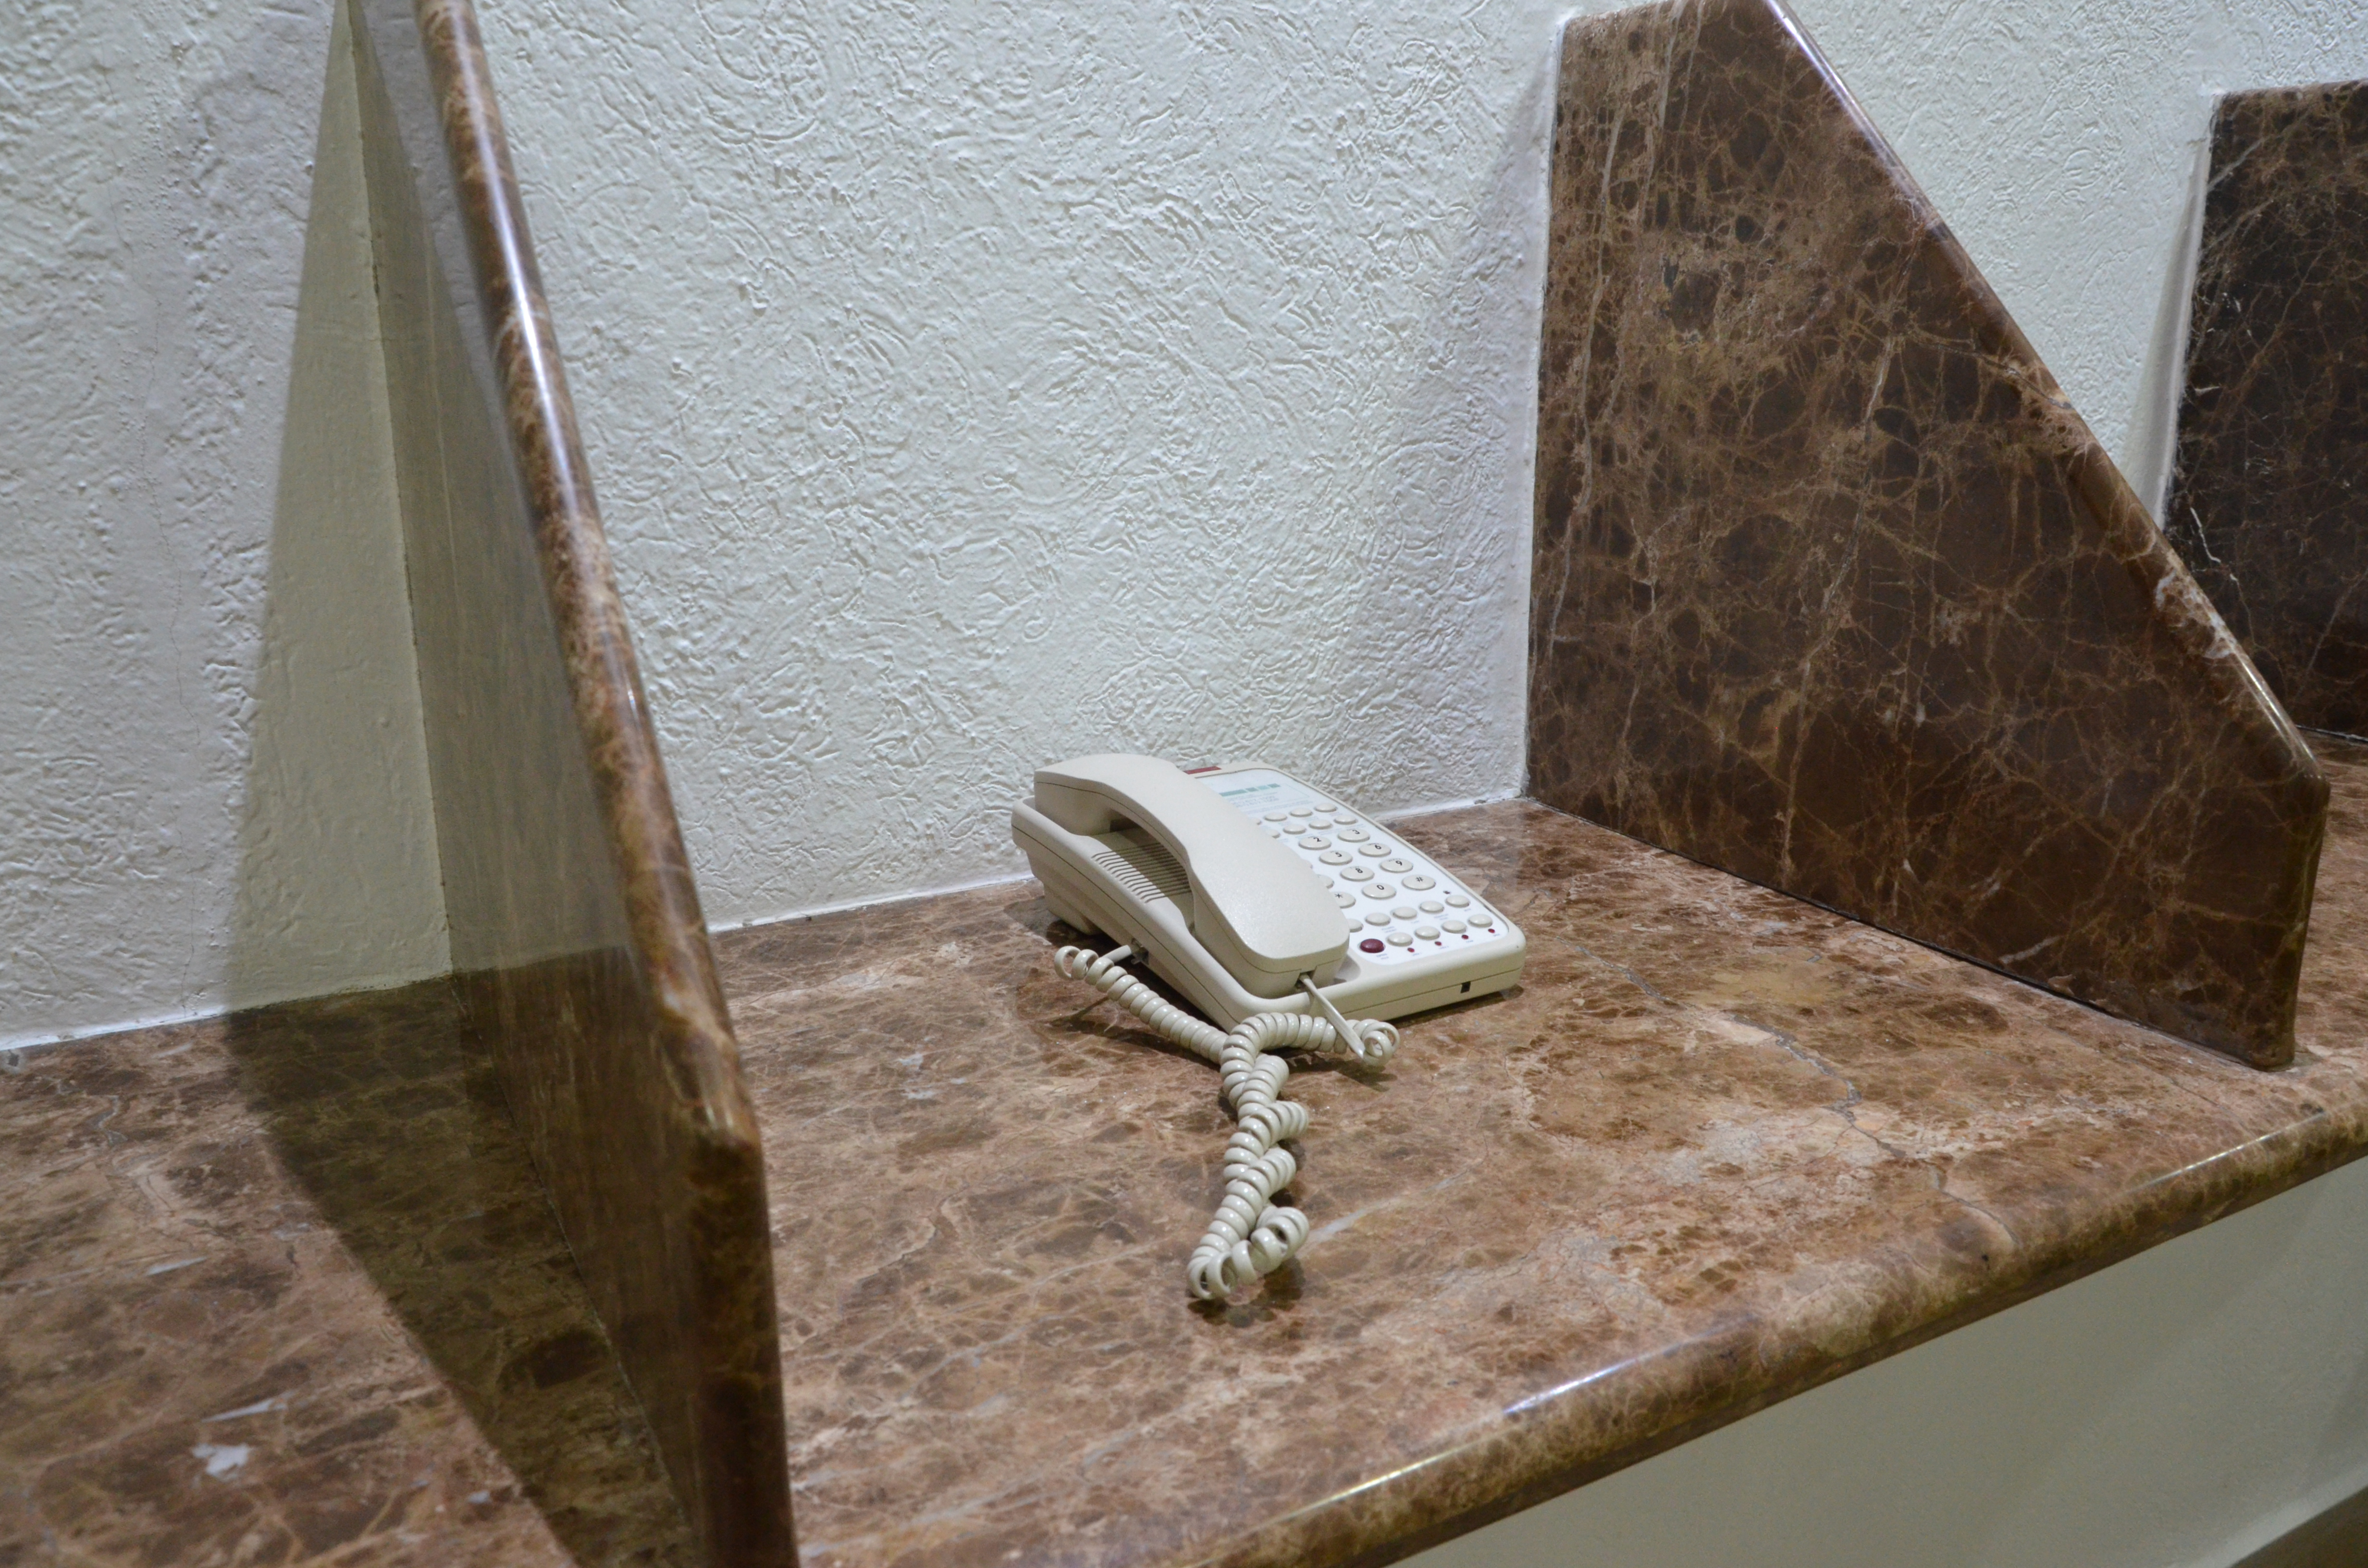
numbers, phone, telephone, white, free, space, brown, room, wall, floor, furniture, tile, architecture, marble, beige, flooring, interior design, chair, concrete